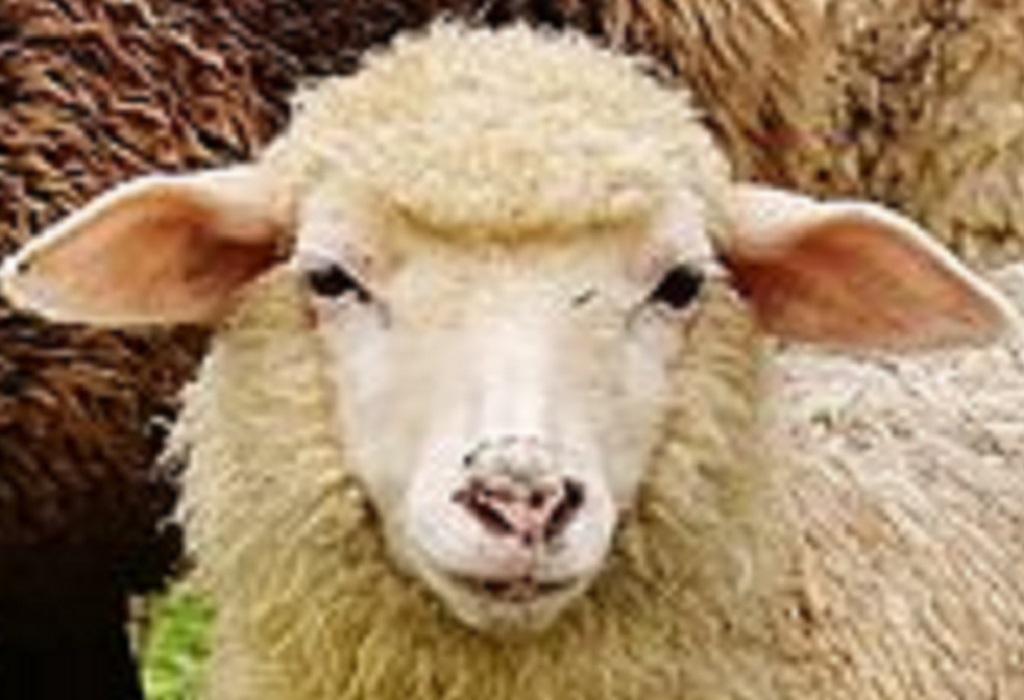
Label: no pain